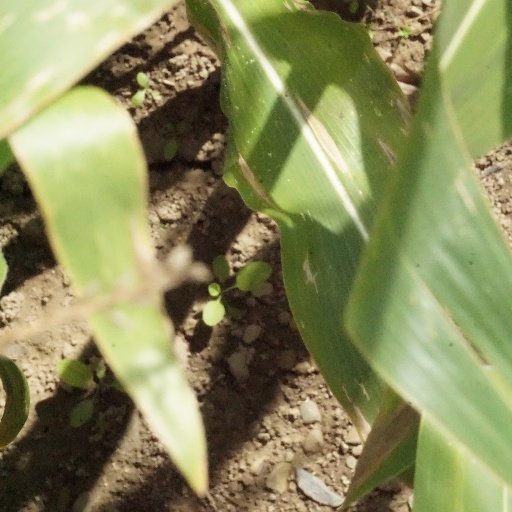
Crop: maize; corn